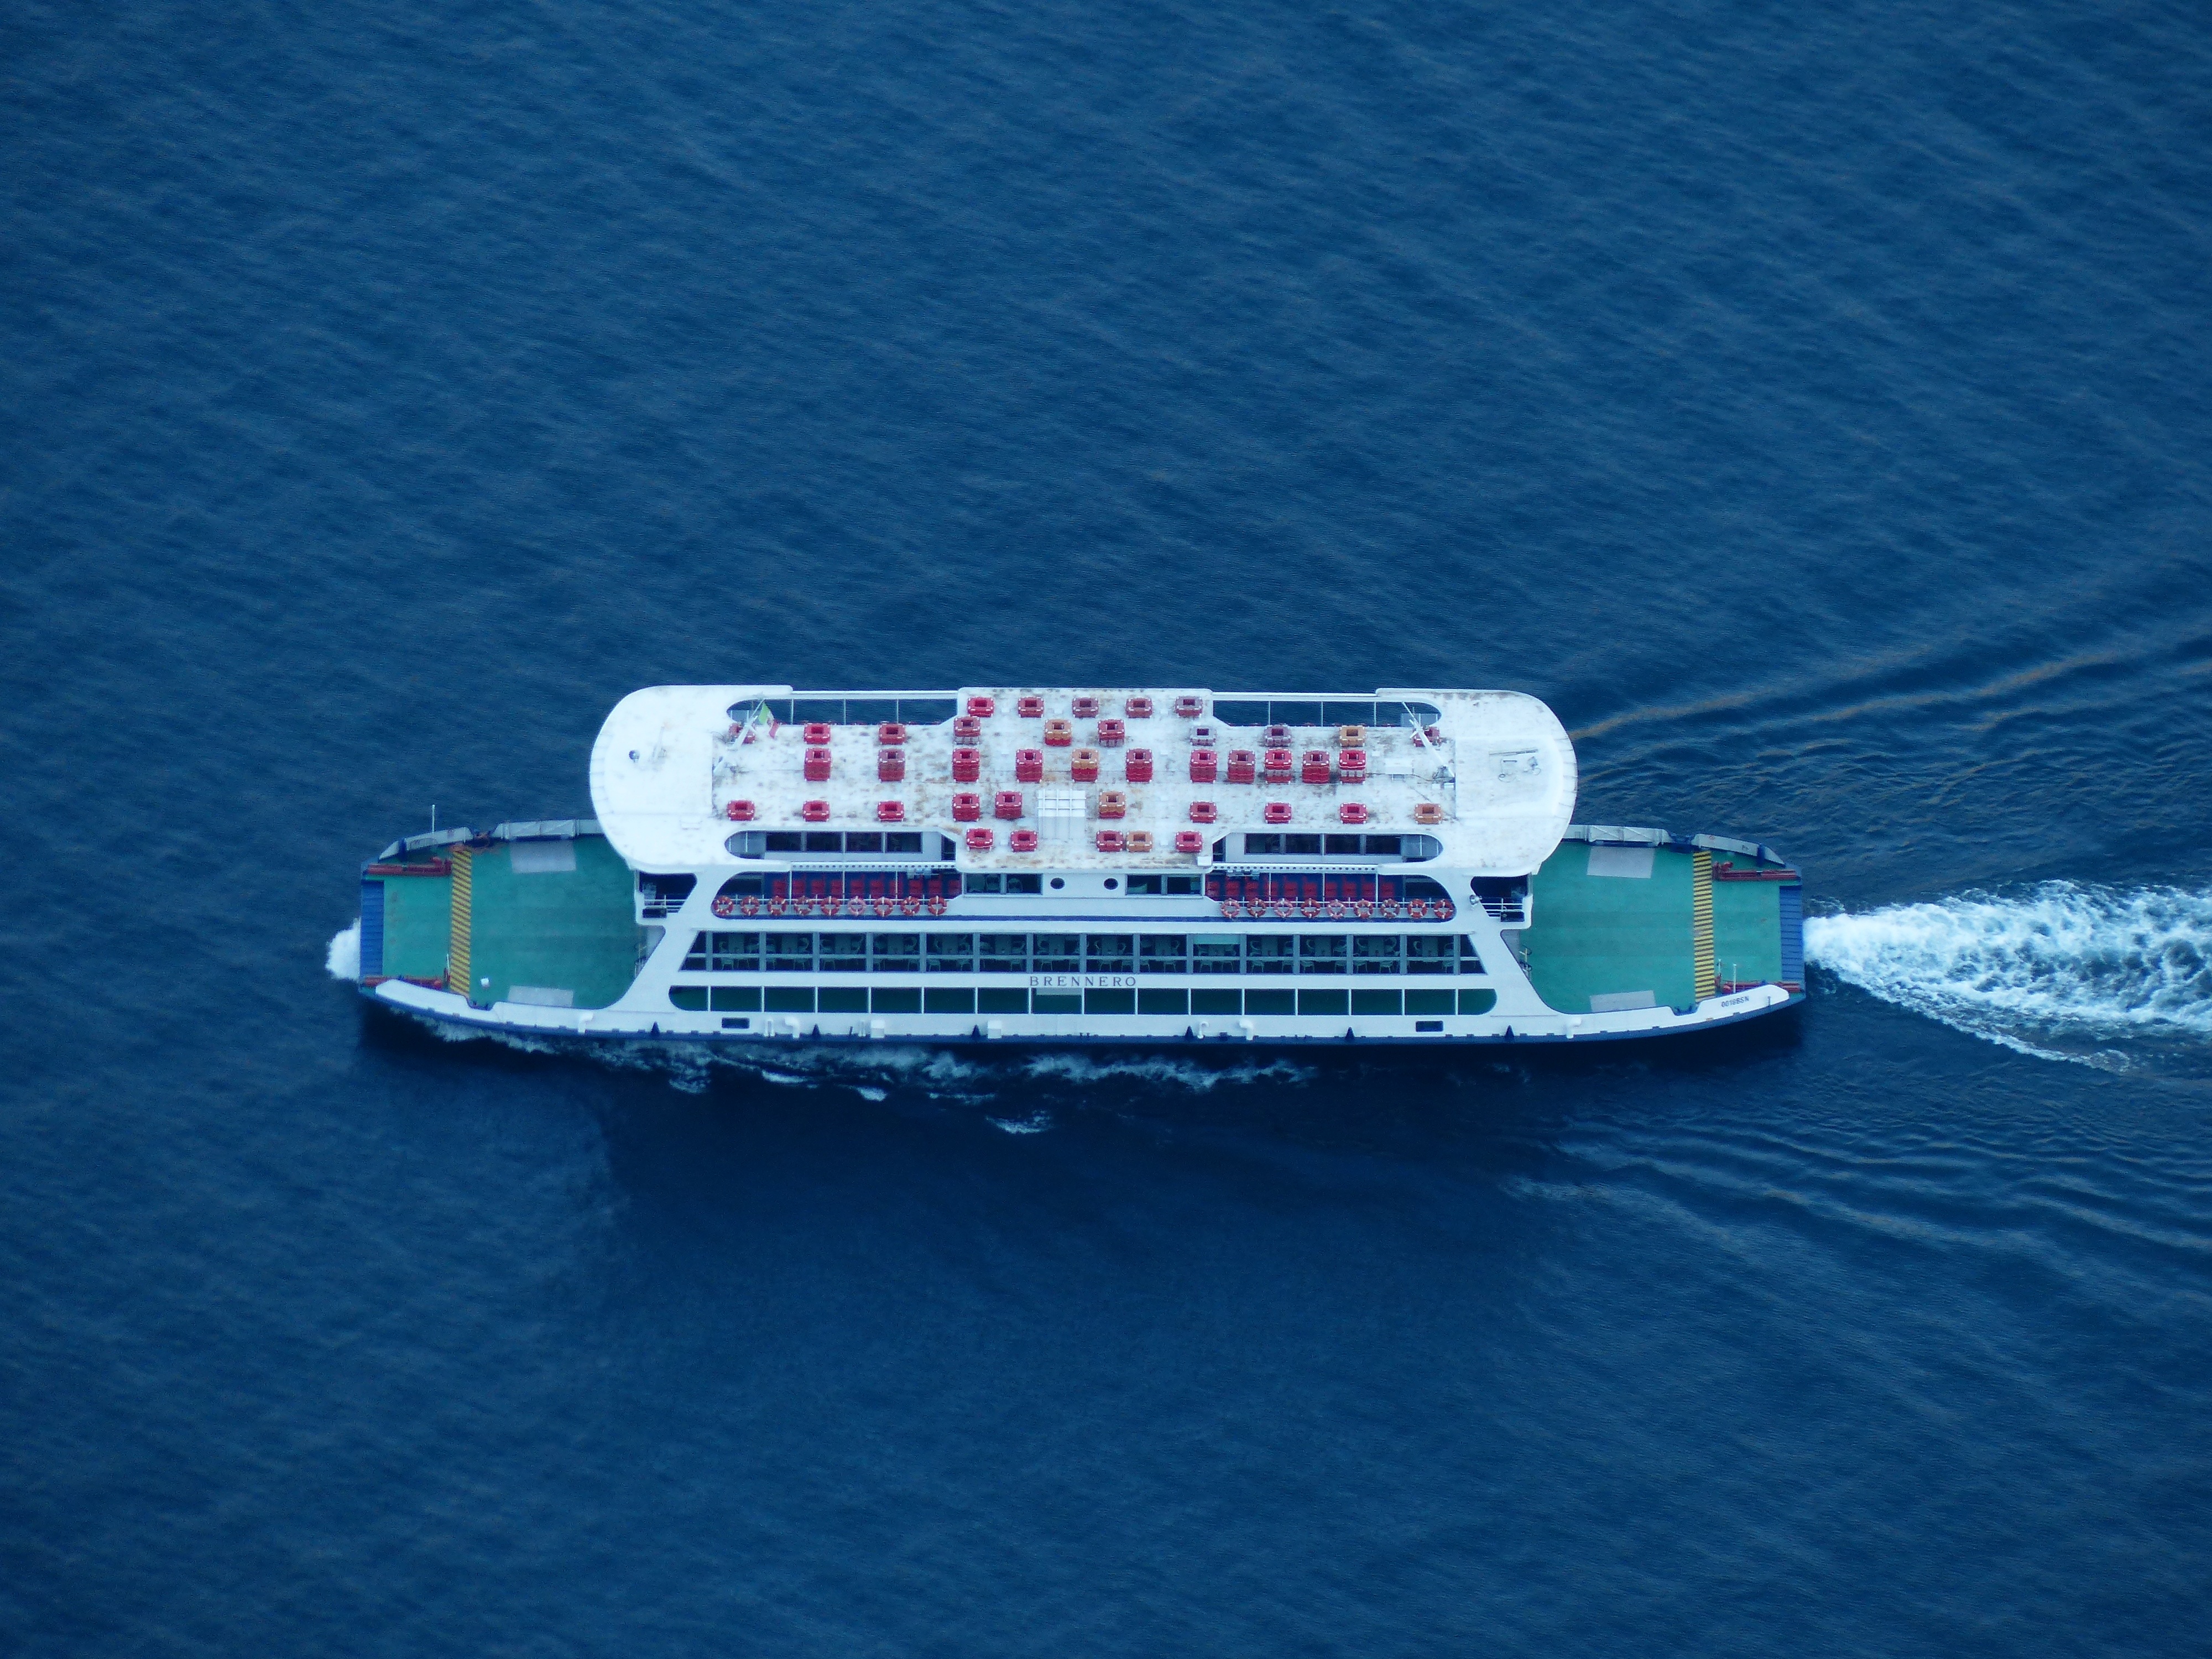
sea, boat, ship, transport, boot, vehicle, cargo ship, ferry, watercraft, cruise ship, container ship, passenger ship, freight transport, sea route, ocean liner, tank ship